Jingtai Emperor's change of heirs apparent

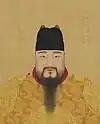
Crown Prince Zhu Jianshen, who later became the Chenghua Emperor, was demoted from crown prince to Prince of Yi by his uncle, the Jingtai Emperor.

The Jingtai Emperor had to be cautious as the empress dowager had appointed the crown prince. He first tested the experienced eunuch Jin Ying, saying "Early the seventh month, on the second day, it will be the heir apparent's birthday". Jin Ying immediately replied, "The heir apparent's birthday is on the second of the eleventh month". This was the birthday of the crown prince Zhu Jianshen, while the date mentioned by the Jingtai Emperor was that of his son, Zhu Jianji. The Jingtai Emperor was dissatisfied with Jin Ying's response and ended the conversation in frustration.